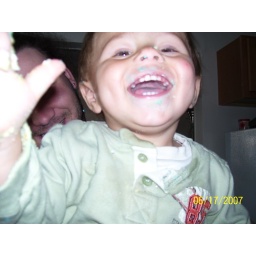
cake all over my baby's face